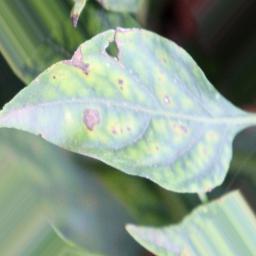
Label: cercospora